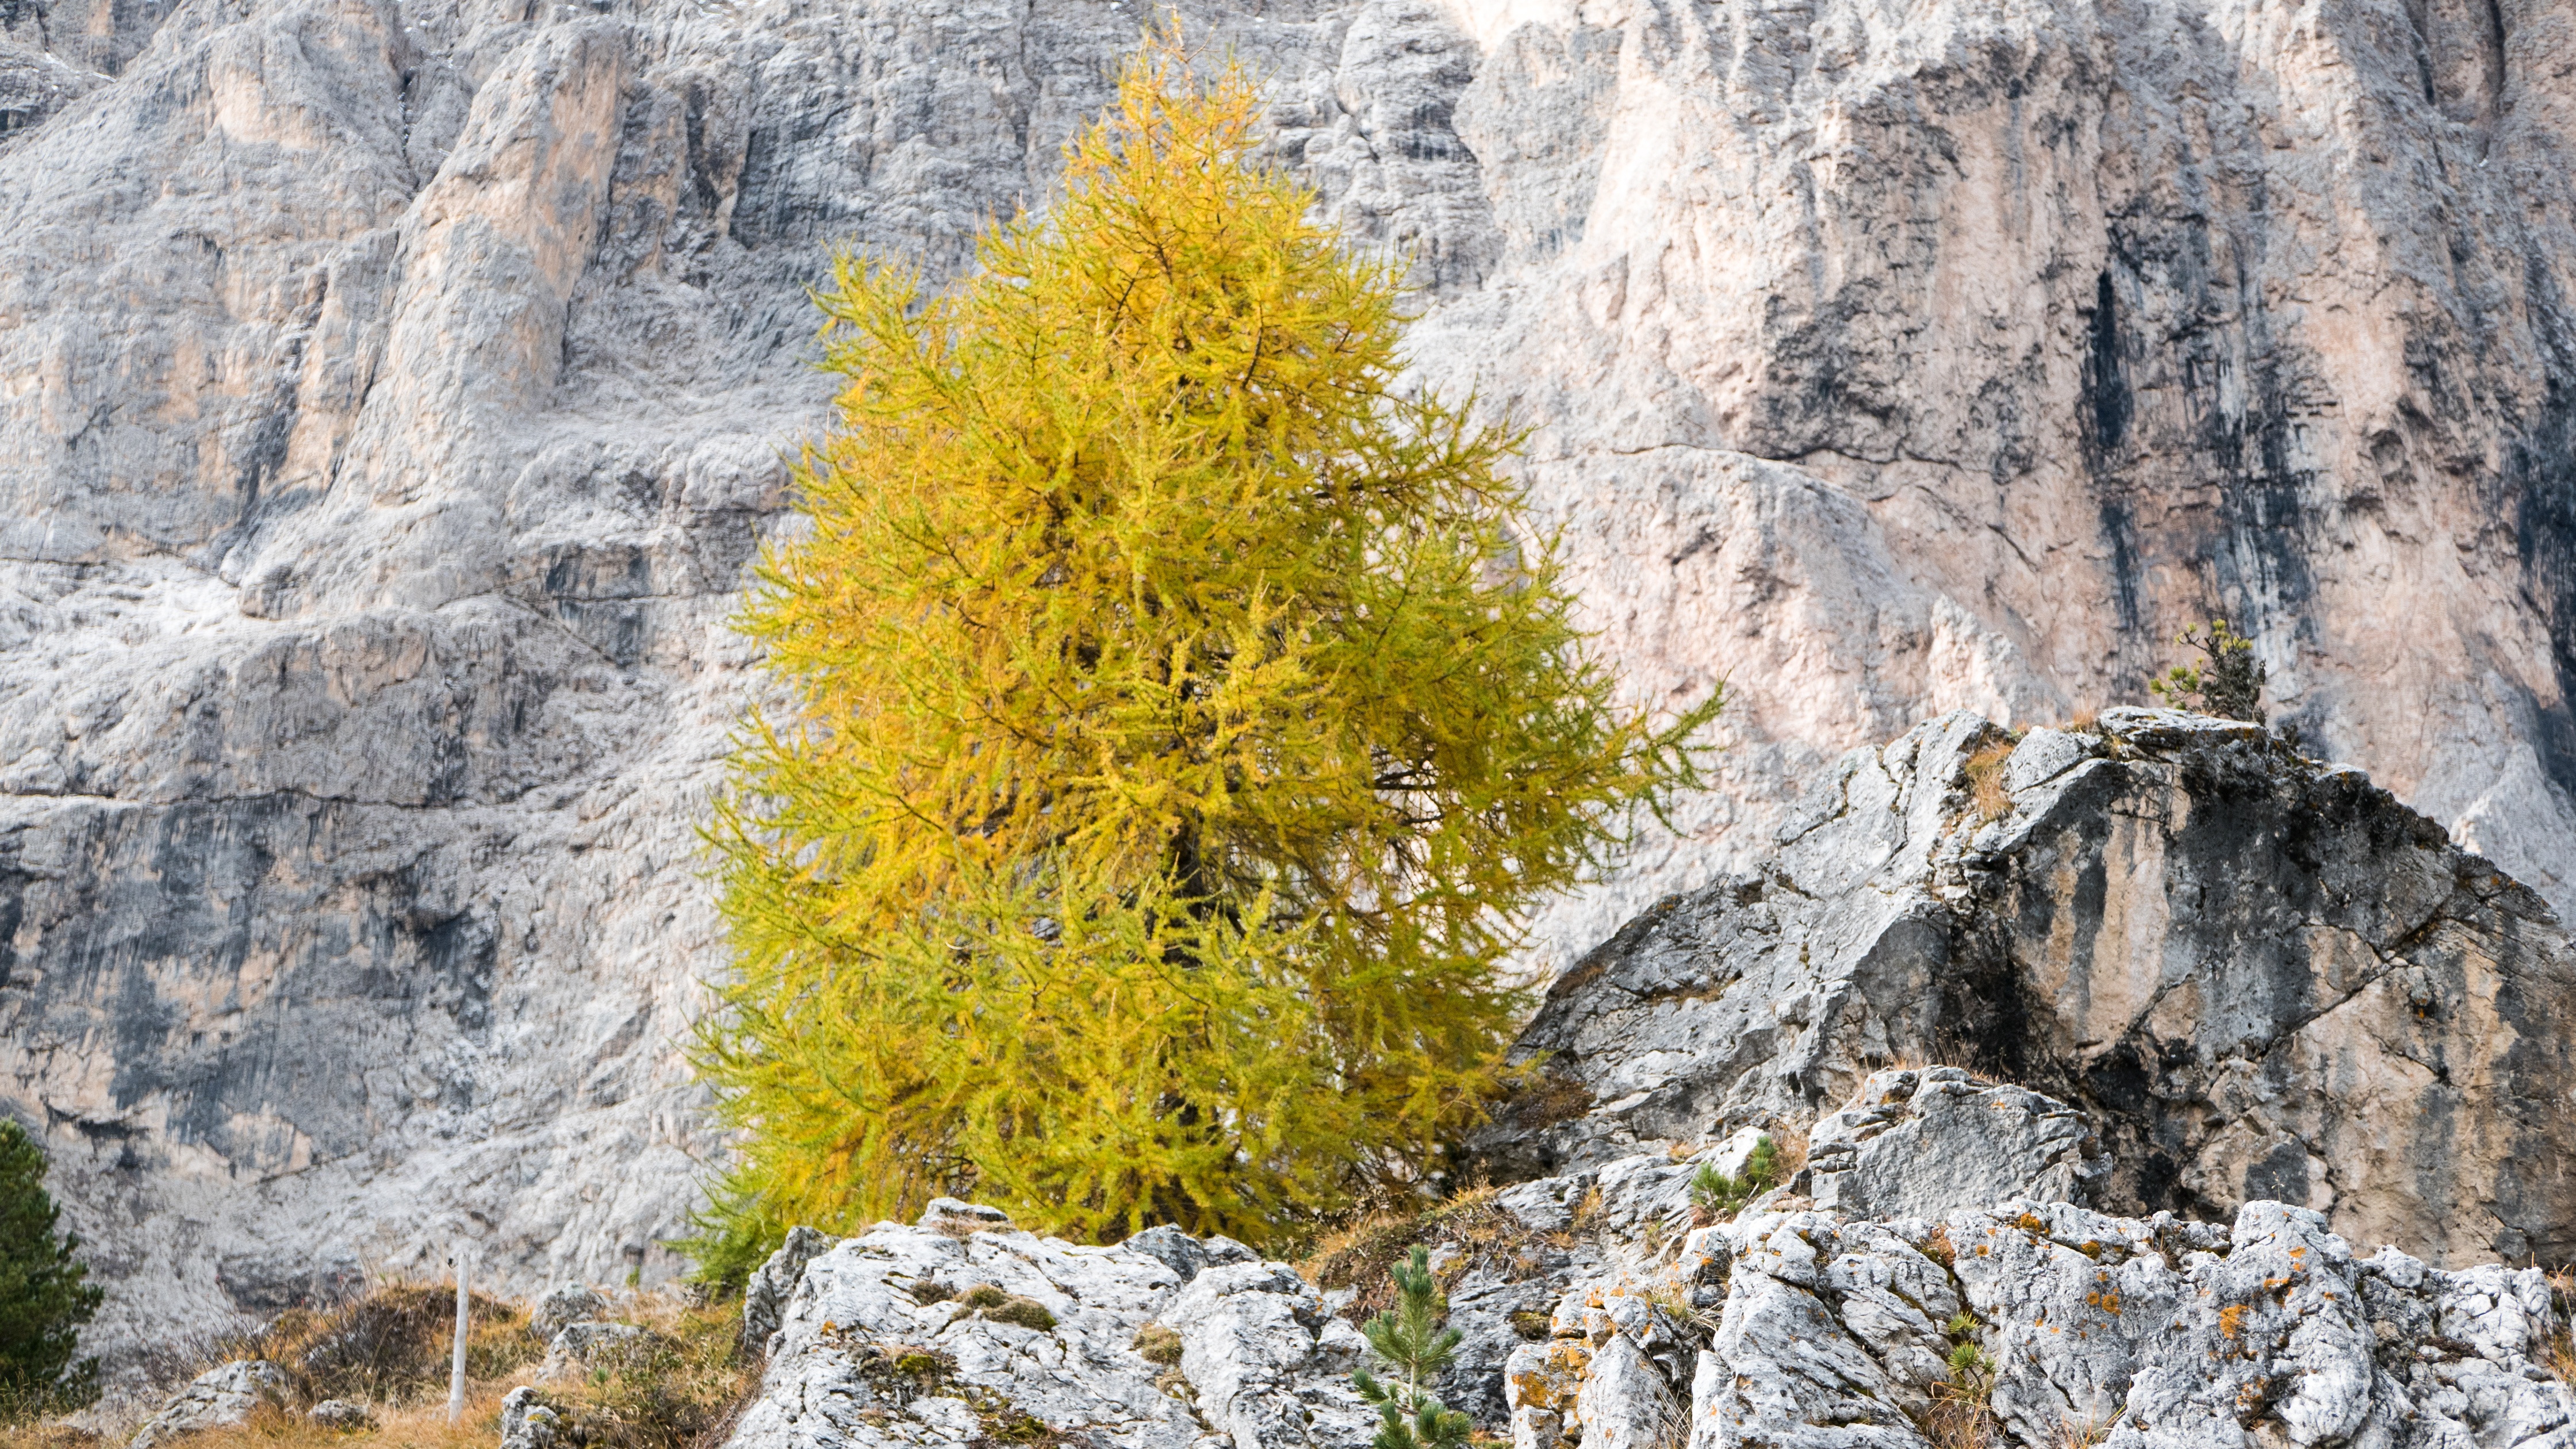
landscape, tree, nature, rock, wilderness, mountain, plant, leaf, flower, mountain range, cliff, golden, autumn, yellow, terrain, flora, season, ridge, geology, mountains, fall color, larch, golden autumn, dolomites, south tyrol, woody plant, land plant